Scottish Gaelic orthography

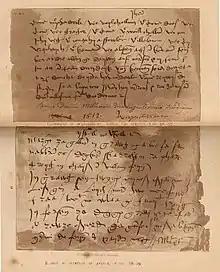
Page from the Book of the Dean of Lismore (early 16th century); it is written in Gaelic using secretary hand, the style of handwriting conventionally used at the time

The early Medieval treatise ('The Scholars' Primer') describes the origin of alphabets from the Tower of Babel. It assigns plant names and meanings to the , to a lesser extent to Norse Younger Futhark runes, and by extension to Latin letters when used to write Gaelic. Robert Graves' book "The White Goddess" has been a major influence on assigning divinatory meanings to the tree symbolism. (See also Bríatharogam.) Some of the names differ from their modern equivalents (e.g. "dair" > "darach", "suil" > "seileach").